Question: Please indicate a possible affordance area of baseball bat that can be used for holding
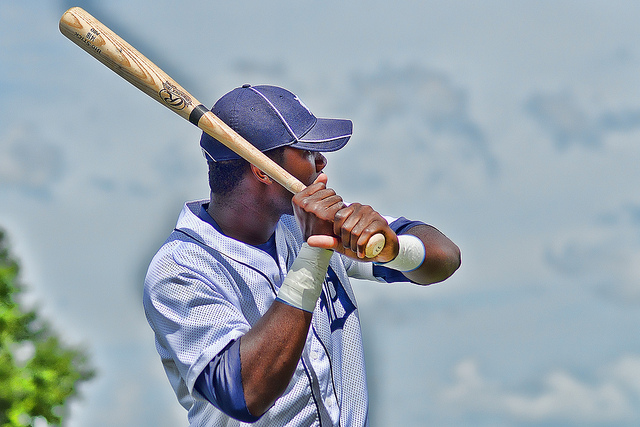
Answer: [281.5, 170, 387.5, 265]